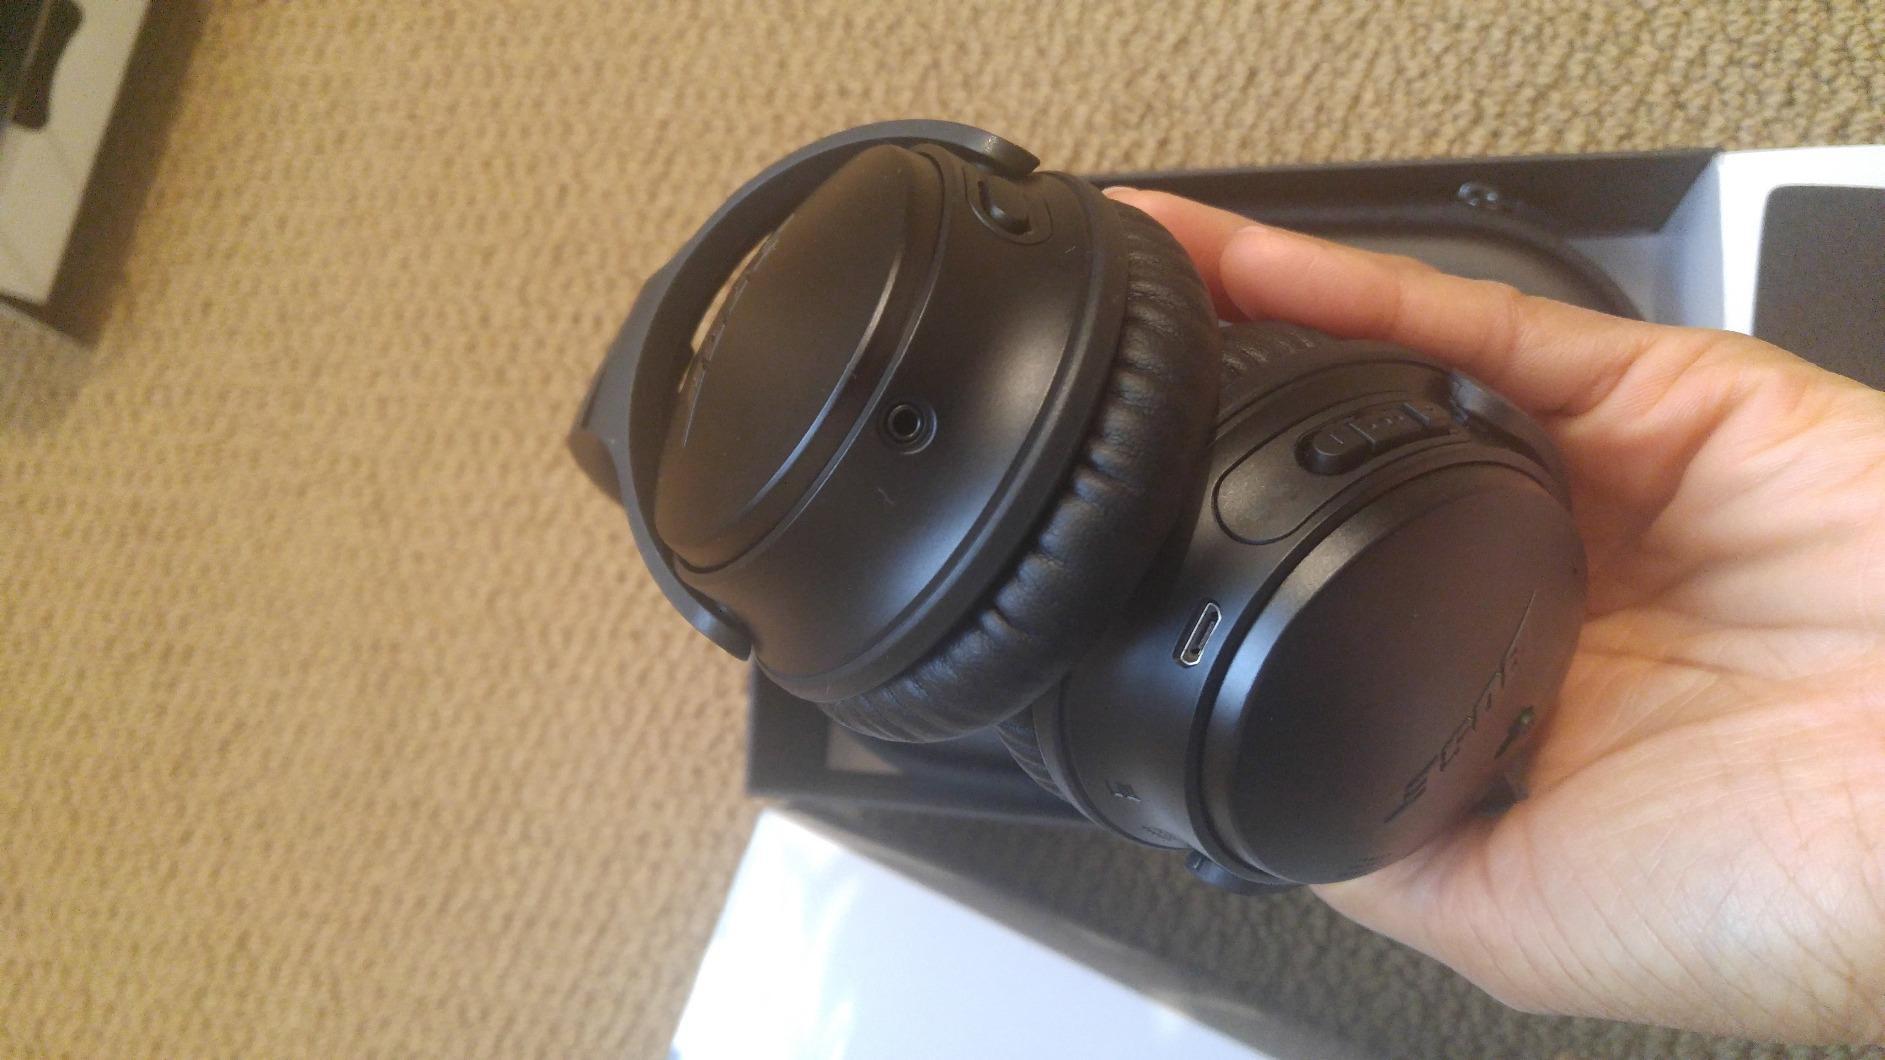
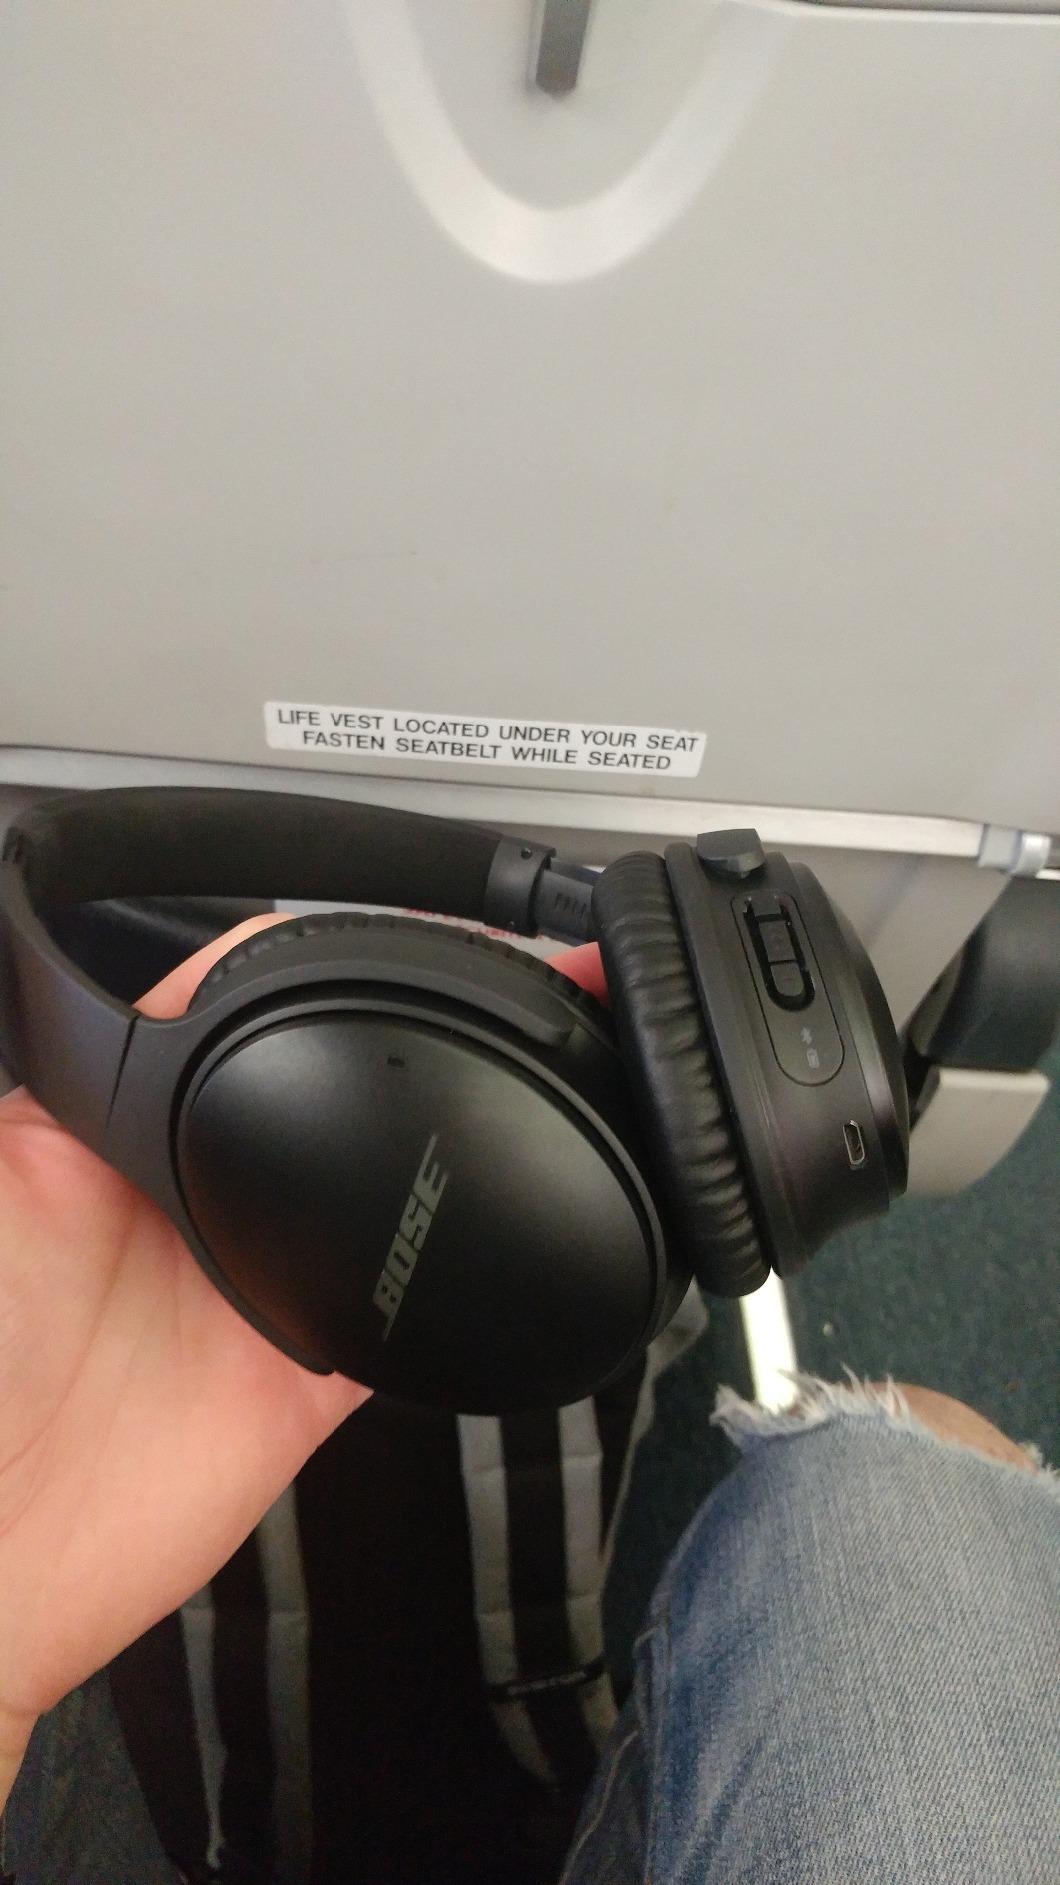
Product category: headphones
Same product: yes